United States v. Singer Mfg. Co.

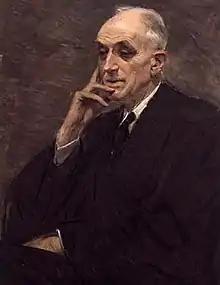
Justice John Marshall Harlan II

Justice Byron White filed an opinion concurring in the judgment, but he would have separated the case into two branches, each of which was a violation of § 1 of the Sherman Act: